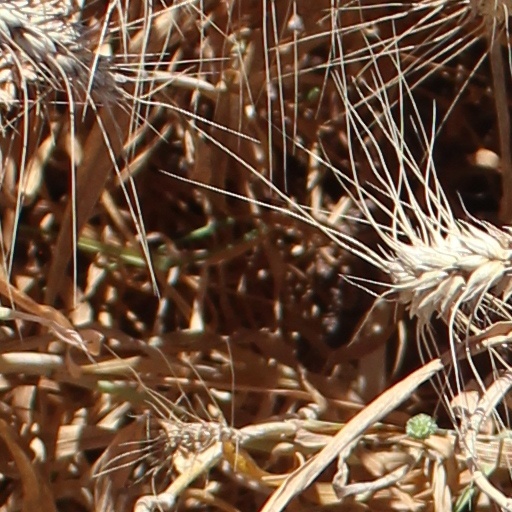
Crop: wheat